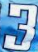
Number: 3